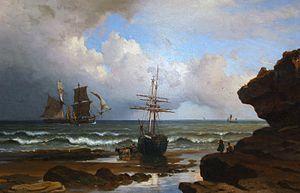
Alexandre Thomas Francia, né le 1ᵉʳ avril 1815 à Londres et mort le 23 juillet 1884 à Bruxelles, est un artiste peintre français du XIXᵉ siècle.
La marine est un genre d'art figuratif, qui dépeint ou tire sa principale source d'inspiration de la mer. Ces peintures forment un type particulièrement important entre les XVIIᵉ et XIXᵉ siècles. Par extension, le terme recouvre souvent les représentations artistiques de navigation sur rivières ou estuaires, les scènes de plage et de tous les arts montrant des bateaux, même dessinés ou peints depuis la terre ferme.